Flannan Isles

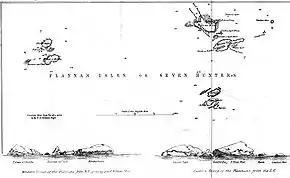

The geology consists of a dark breccia of gabbros and dolerites intruding Archaean gneiss. In prehistoric times, the area was covered by ice sheets that spread from Scotland out into the Atlantic Ocean. After the last retreat of the ice circa 20,000 years BP, sea levels were as much as lower than at present and it is likely that the existing islands were part of a much larger land mass, although still separated from the Outer Hebrides by many miles of open water. Steadily rising sea levels thereafter would have reduced the land remaining above sea level to its present extent.